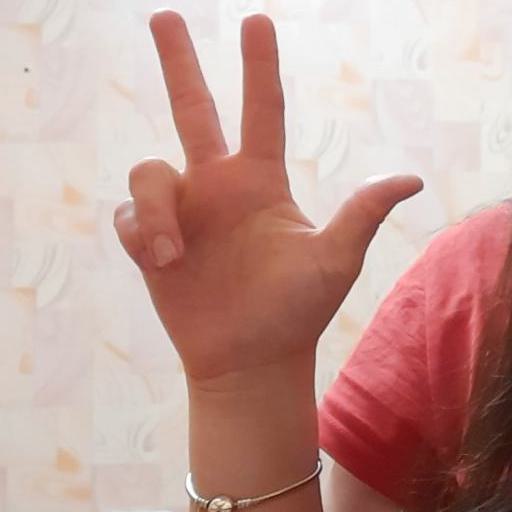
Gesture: three2